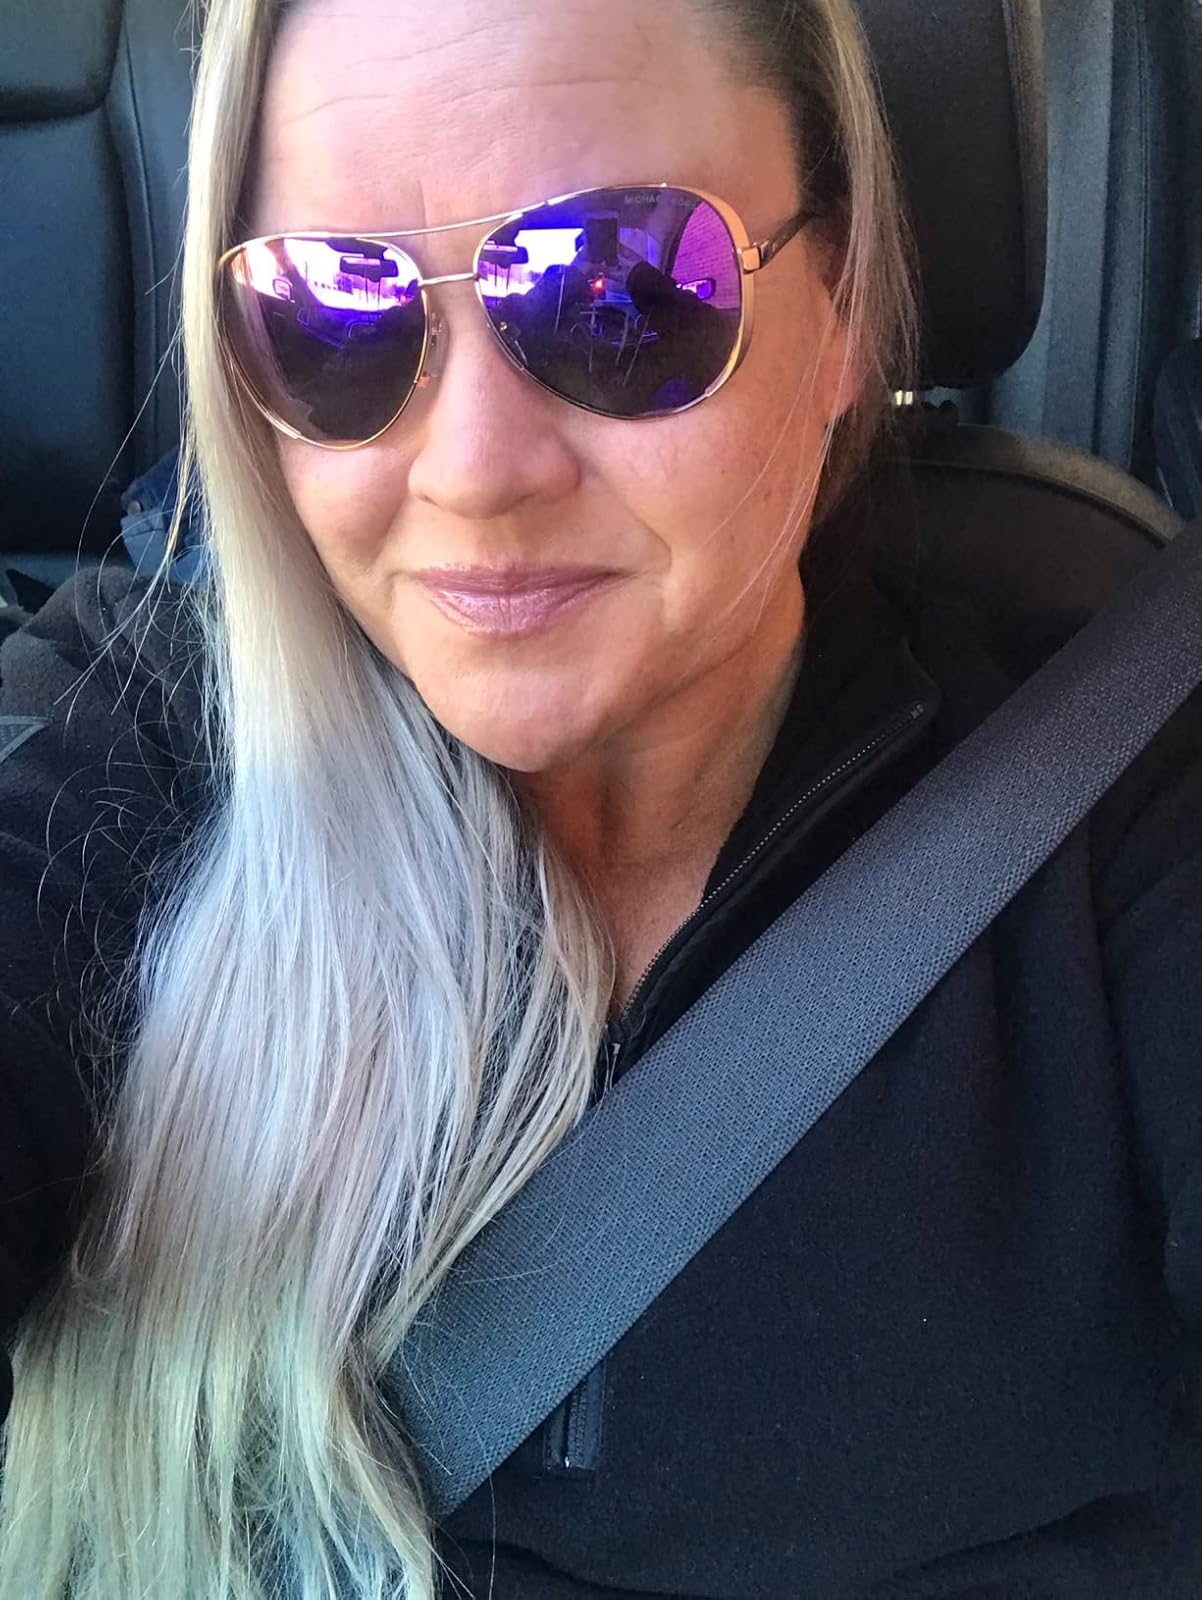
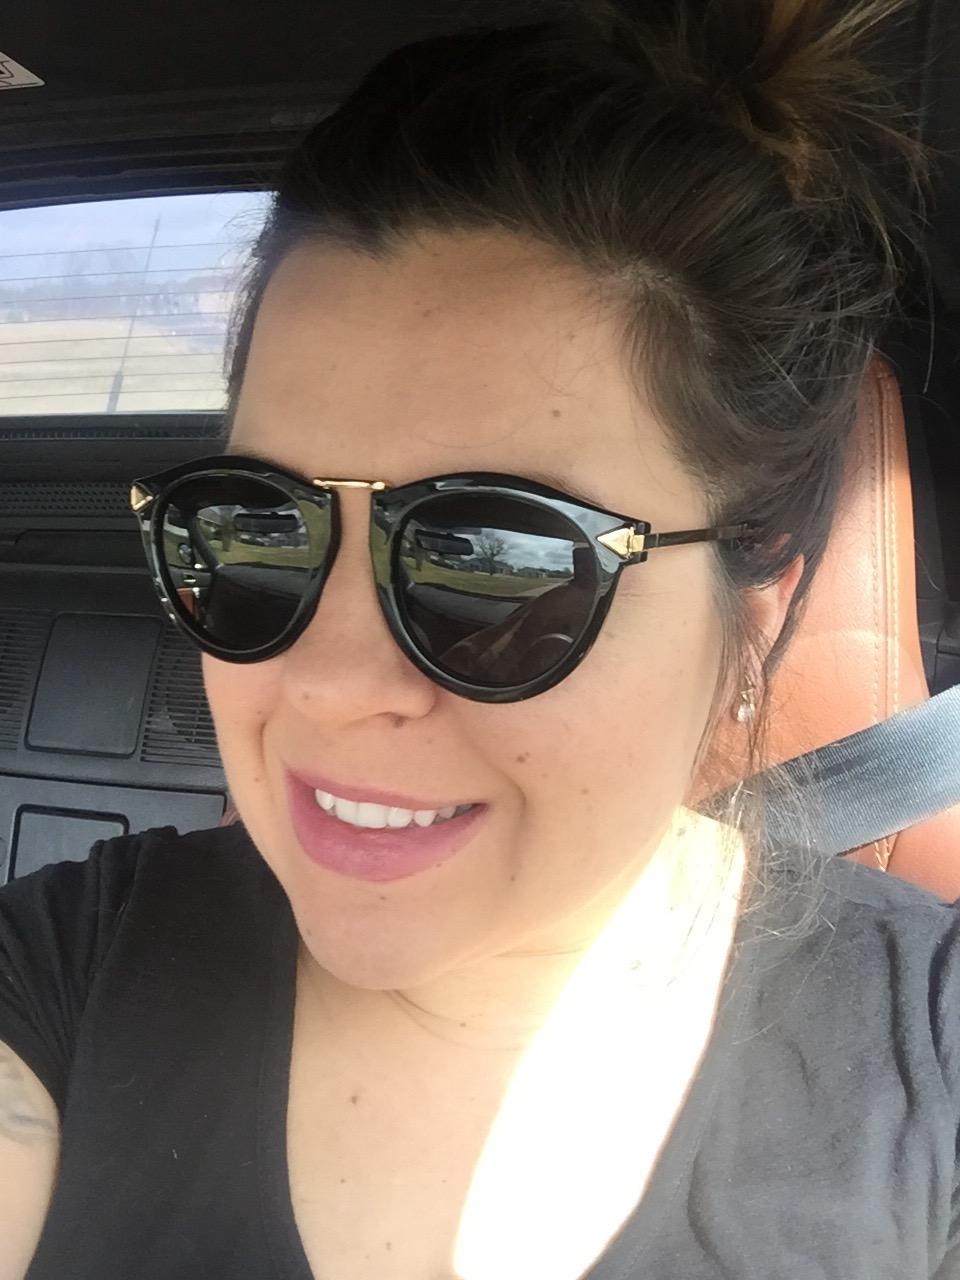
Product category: accessories_sunglasses
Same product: no